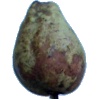
Label: Pear Stone 1